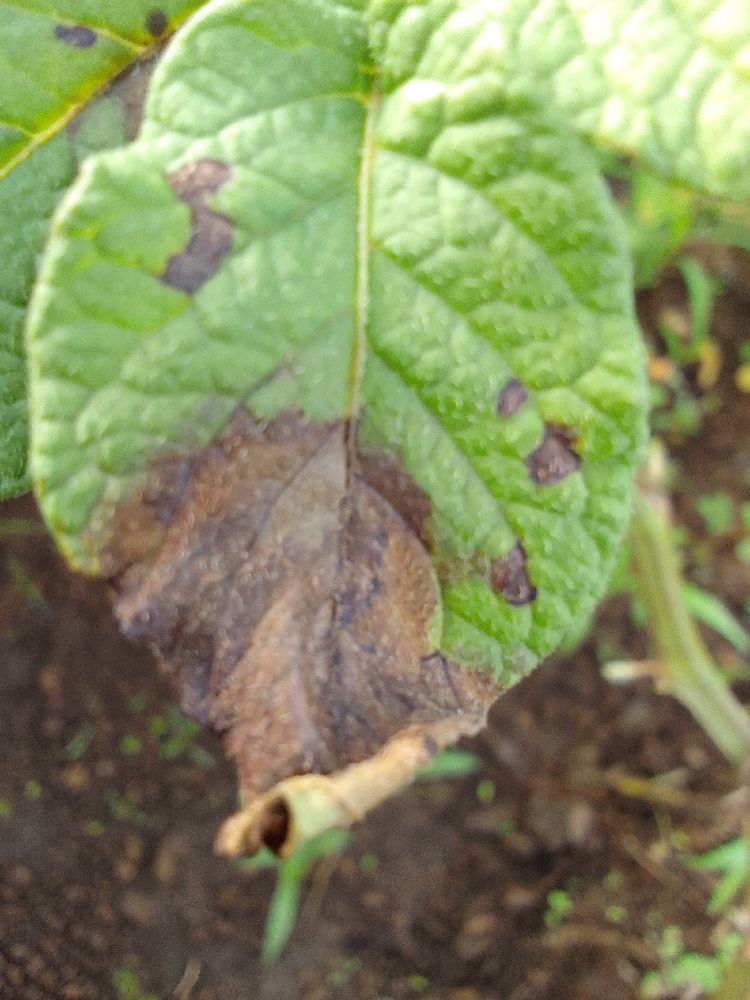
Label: Late blight